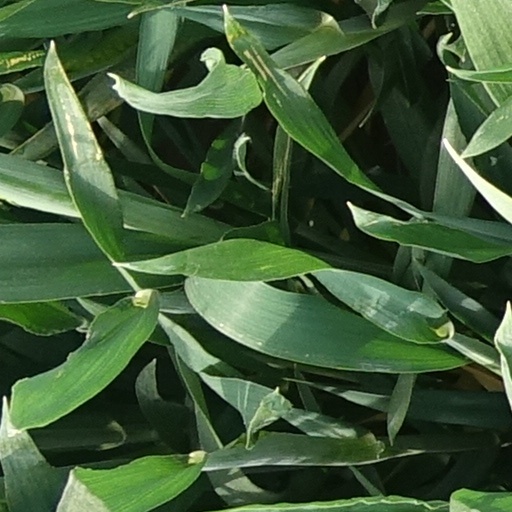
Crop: wheat